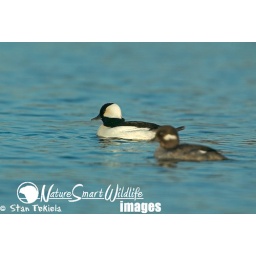
Bufflehead (Bucephala albeola) adult male and female on pond, taken in Victoria, MN